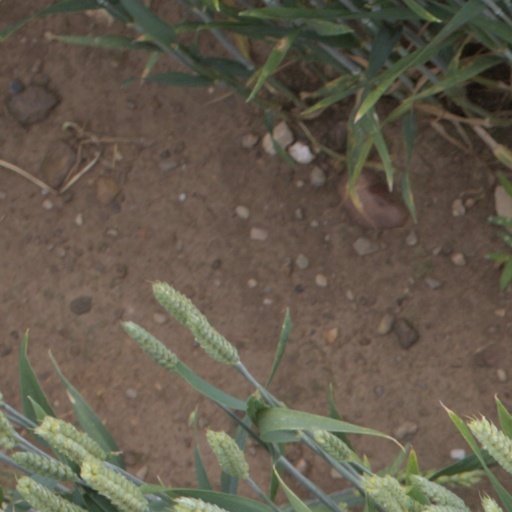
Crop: wheat